Pforta monastery

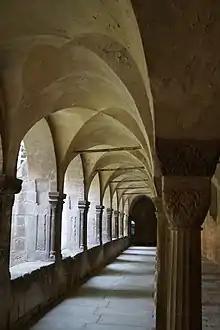
Cloister

The monastery complex itself comprises the religious, as well as residential and functional buildings: the "minster" (church), the cloister and the abbot's chapel as well as numerous functional buildings from the monastery time and the mill stream Kleine Saale which flows through the monastery property. Pforta ranked among the wealthiest and most influential monasteries throughout Central Germany before it was closed in the course of the Reformation. Today, the premises host a public boarding school run by the state of Saxony-Anhalt.